Catholic Church in Canada

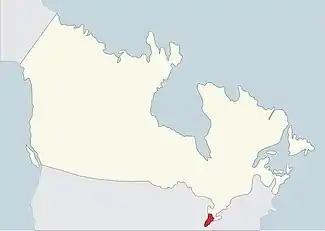
Diocese of London.

The Catholic population underwent its first recorded drop between 2001 and 2011. Notable trends include the de-Catholicization of Quebec, a drop in the Catholic population in small provinces with stagnant populations, and a rise in Catholics in the large English-speaking provinces of Ontario, British Columbia, and Alberta. There are also adherents of Eastern Catholic Churches who had already migrated to Canada, most notably the Ukrainians.